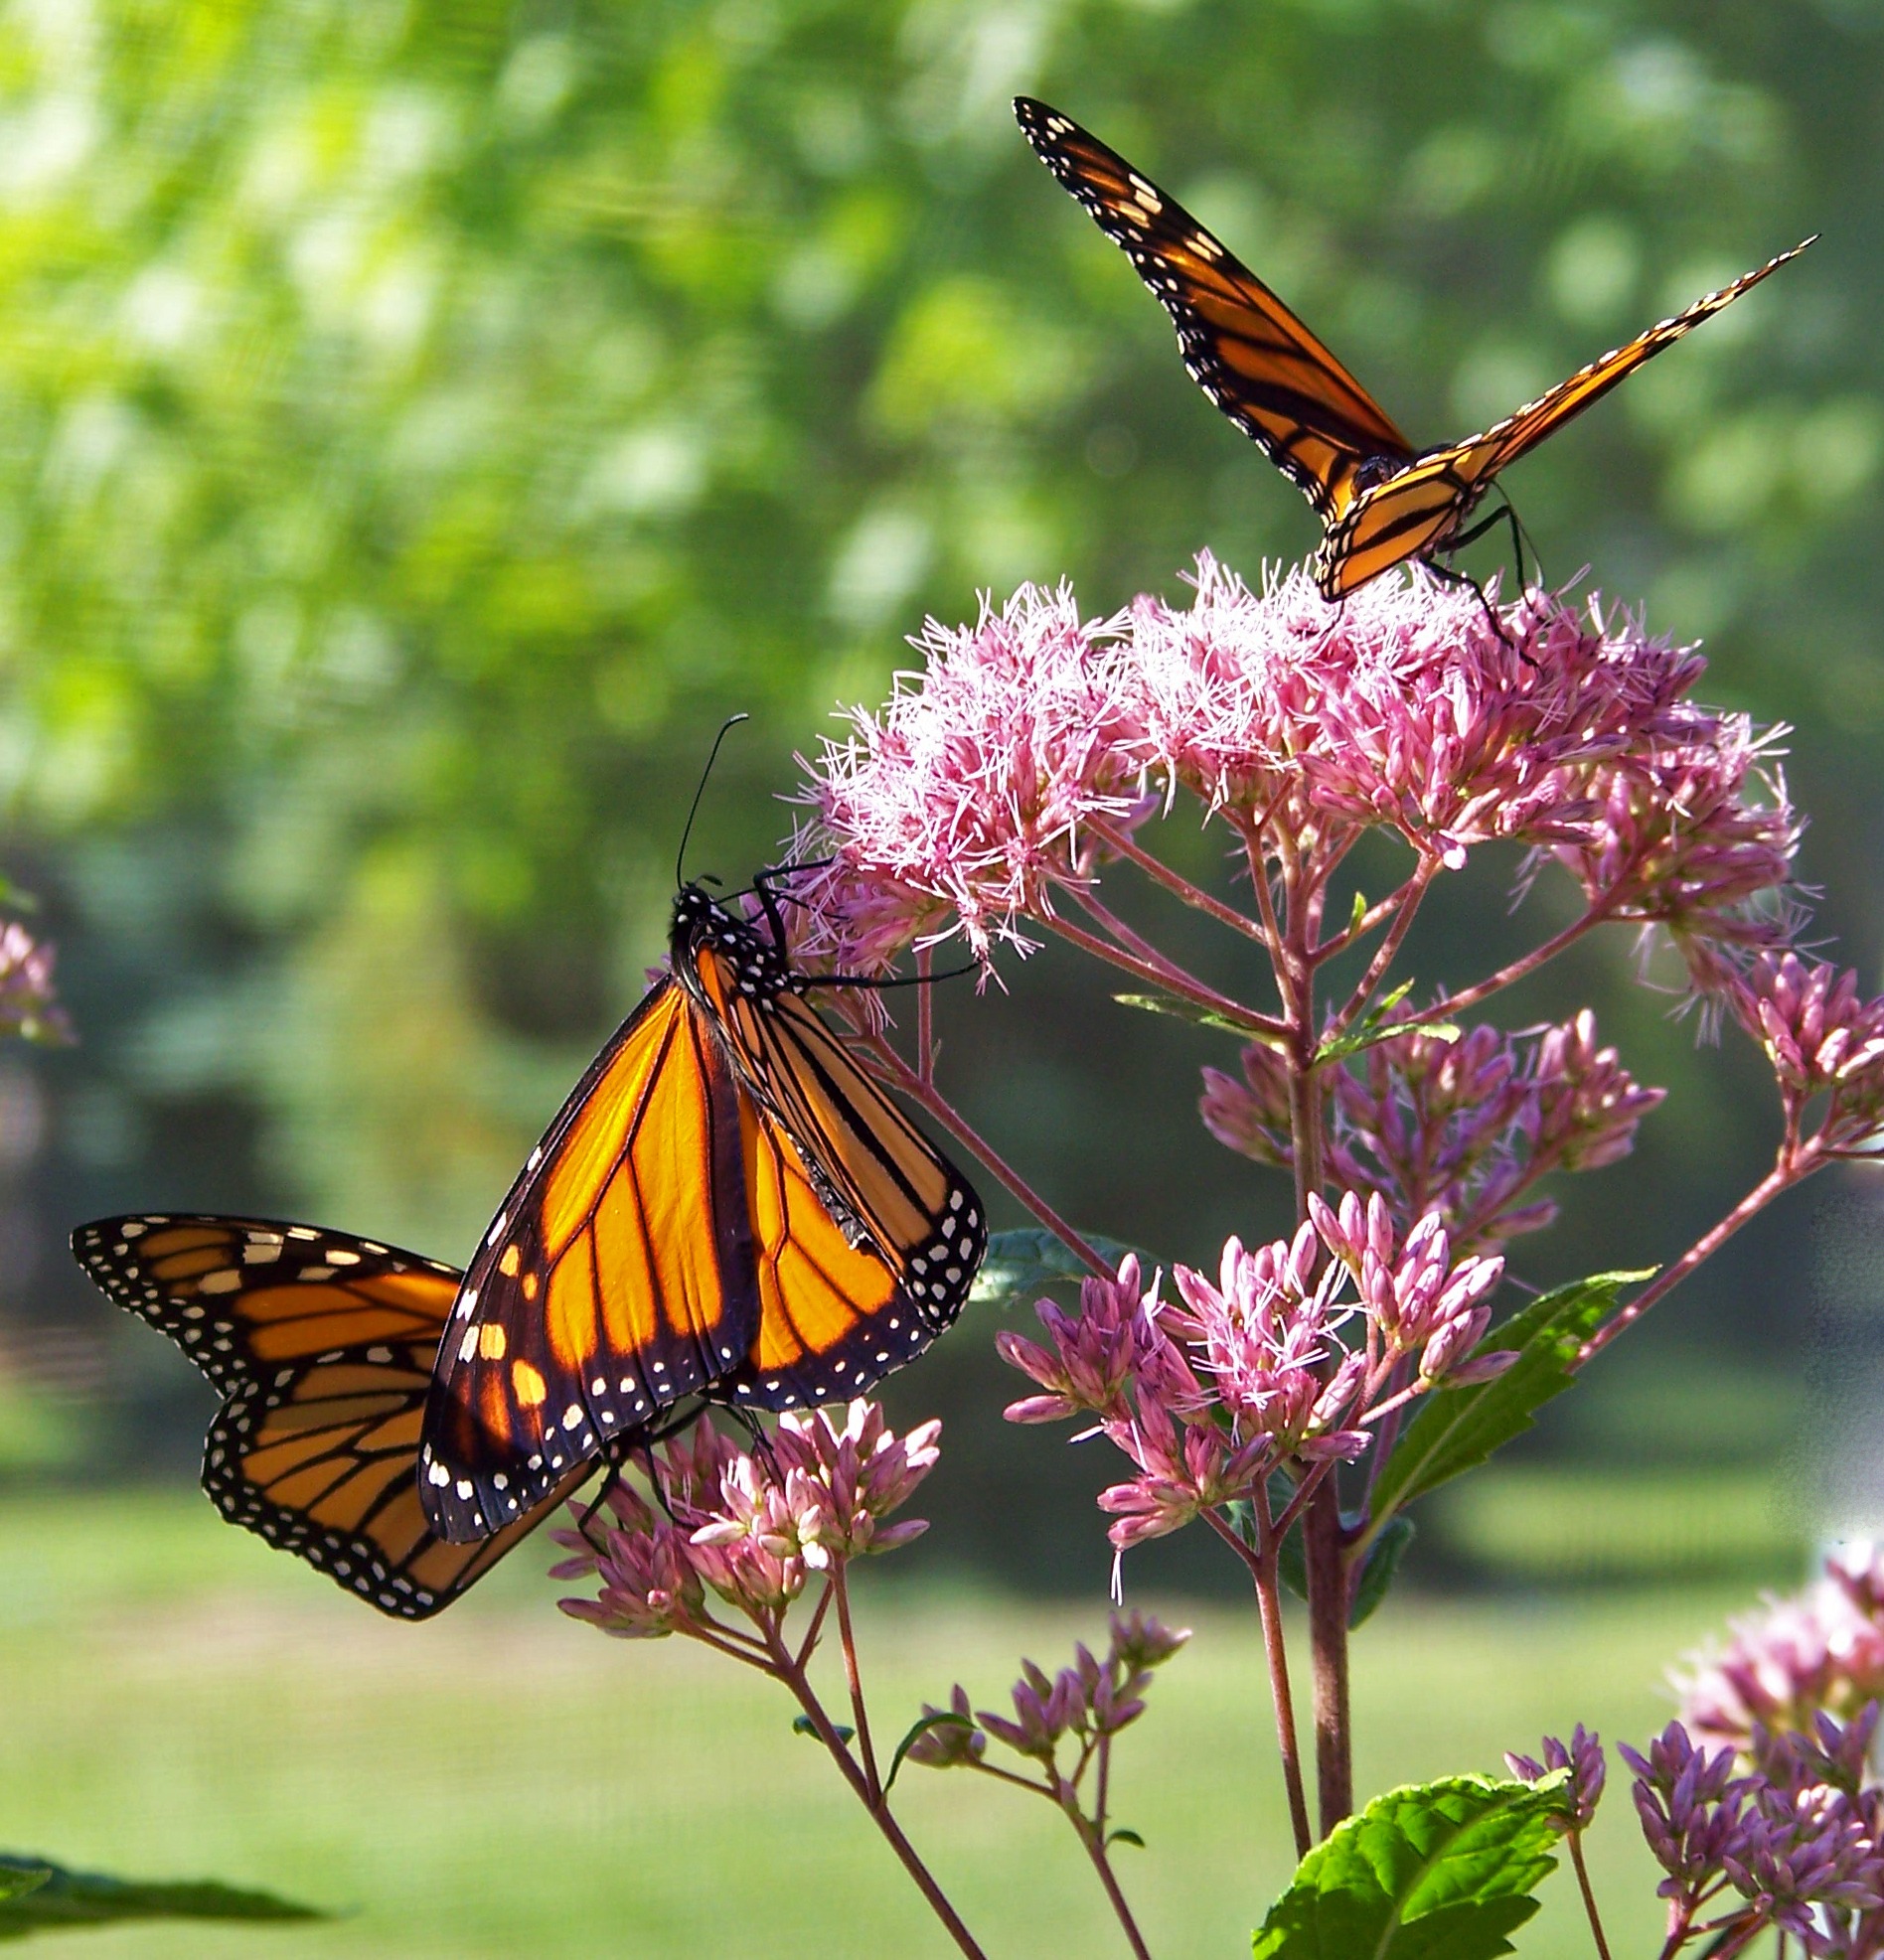
wing, prairie, flower, flying, fly, antenna, pollen, insect, botany, butterfly, pollinate, flora, fauna, invertebrate, ecology, flowers, monarch, monarch butterfly, feeding, lepidoptera, nectar, macro photography, arthropod, proboscis, pollinator, moths and butterflies, colias